Capital punishment in New York

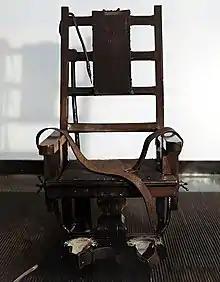
“Old Sparky” at Sing Sing

In 1886, newly elected New York State governor David B. Hill set up a three-member "New York Commission" to determine a new, more humane system of execution to replace hanging. The commission included the human rights advocate and reformer Elbridge Thomas Gerry, New York lawyer and politician Matthew Hale, and Buffalo dentist and experimenter Alfred P. Southwick. Southwick had been developing an idea since the early 1880s of using electric current as a means of capital punishment after hearing about how relatively painlessly and quickly a drunken man died due to grabbing the energized parts on a generator. Southwick had published this proposal first in 1882 and, being a dentist accustomed to performing procedures on subjects in chairs, used the form of a chair in his designs, which became known as the "electric chair". The commission reviewed ancient and modern forms of execution including lethal injection but finally settled on electrocution in 1888. A bill making electrocution New York State's form of execution passed the legislature and was signed by Governor Hill on June 4, 1888, set to go into effect on January 1, 1889.